The Life of Mary Baker G. Eddy and the History of Christian Science

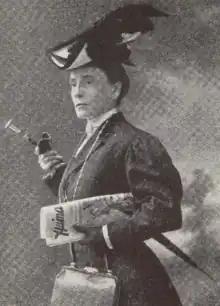
Sibyl Wilbur, author of "The Life of Mary Baker Eddy", which is seen as a response to the "McClure's" articles

In 1982 Brent L. Bohlke discovered that Cather had written on November 24, 1922, to a friend, Edwin H. Anderson, director of the New York Public Library, which seemed to confirm that she was the author of the entire book except for the first chapter. Georgine Miline had brought the research to "McClure's", she wrote, "a splendid collection of material", but Milmine lacked the technical skills to write it up: